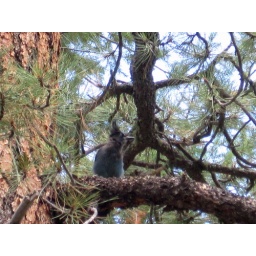
blueish hued bird with crested feathers in a pine tree